Flammulated owl

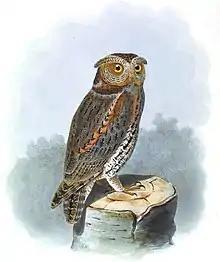

The flammulated owl nests in tree cavities and has two to four young at a time after a 26-day incubation period. The young are able to forage for their own prey after about 25–32 days. These owls are obligate cavity nesters, meaning they only create nests in tree cavities. Females usually select cavities that used to be woodpecker or northern flicker nests. Their nests are bare and have no nesting material. Flammulated owls tend to form breeding pairs with unoccupied habitat between breeding clusters. Unlike most owls, the Flammulated Owl often nests in loose colonies. According to EBird.org, One observation group once found 47 singing birds along a five mile stretch of road near Provo, UT. They tend to have one clutch of eggs annually. Like other raptors, they can live long and have high nesting success, and during the nesting period, the female owls rely on the males to forage for them.